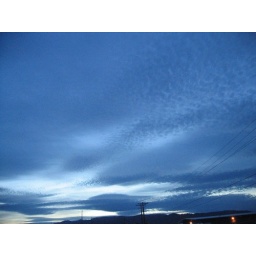
Some cool-looking clouds over Southern Oregon. Taken through the front window of the van on the way home...